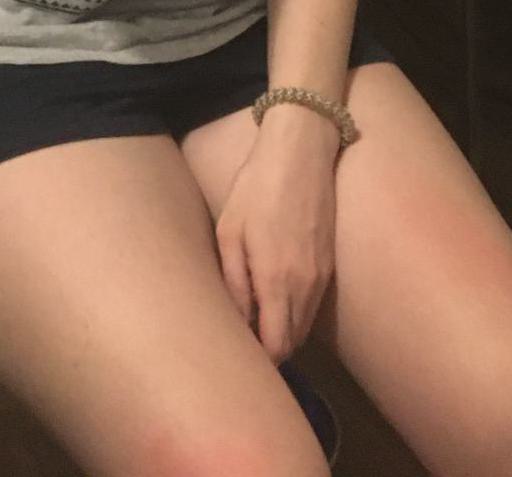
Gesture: no_gesture